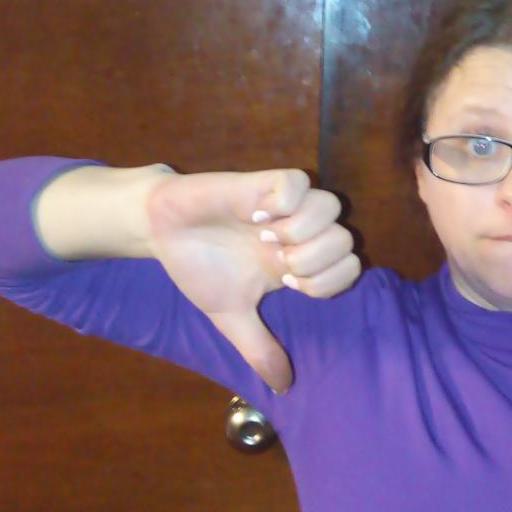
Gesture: dislike